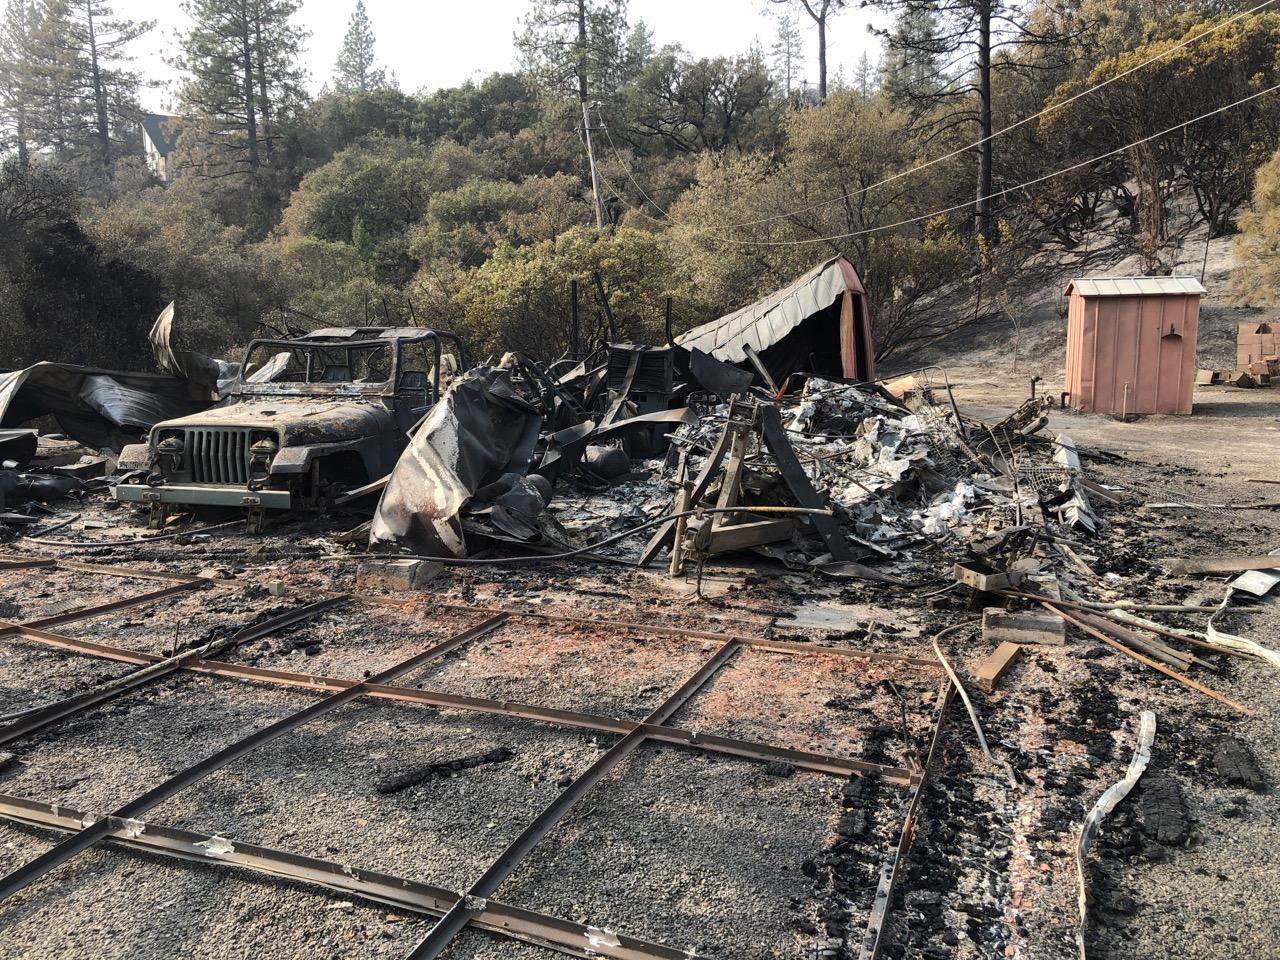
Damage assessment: destroyed